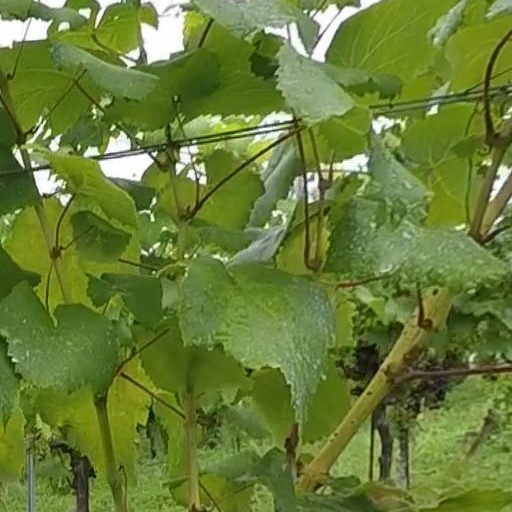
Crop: grape